Pine Hill Ecological Reserve

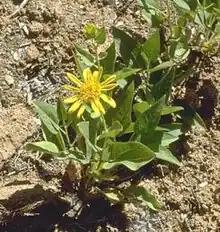
El Dorado mule ears ("Wyethia reticulata")

Pine Hill flannelbush ("Fremontodendron decumbens"), formerly "Fremontodendron californicum" ssp. "decumbens", has been State listed as rare since 1979 and federally listed as endangered since 1996. It is a low-growing shrub of the cacao family (Sterculiaceae), with red-orange flowers that bloom April through July. It is possibly a close relative to the dwarf flannelbush species found in Butte, Nevada, and Yuba Counties in the Sierras, but ongoing studies have yet to determine to what degree. The species was first collected by Beecher Crampton in 1956.